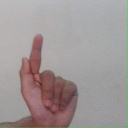
अक्षर: ळ